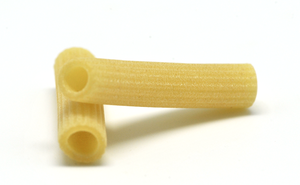
sedani rigati - un genre de pates